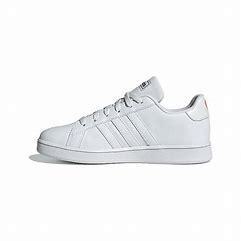
Brand: adidas
Model: neo Adidas NEO Grand Court